2021 Men's Rugby League World Cup final

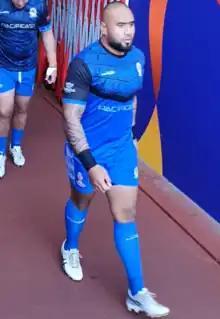
Junior Paulo captained Samoa through the World Cup.

They faced England in the semi-final at the Emirates Stadium in London. Tim Lafai scored the first try of the game in the sixth minute to give Samoa a 4–0 lead, and for the first time in the tournament, England conceded first. Five minutes later, Junior Paulo was shown a yellow card, and also put on report, for a dangerous tackle on George Williams. Elliott Whitehead scored England's first try on 25 minutes, with Tommy Makinson successful with the conversion, to give England a 6–4 lead. Five minutes later, Samoa scored again, this time from Ligi Sao to retake the lead 8–4; Stephen Crichton was successful with the conversion to give Samoa a 10–4 lead at half-time.